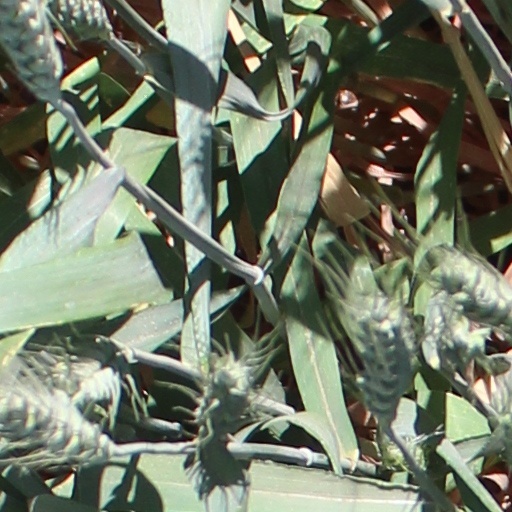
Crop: wheat